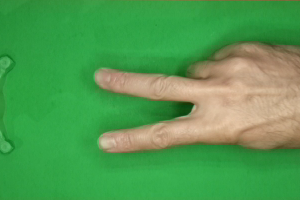
Label: scissors